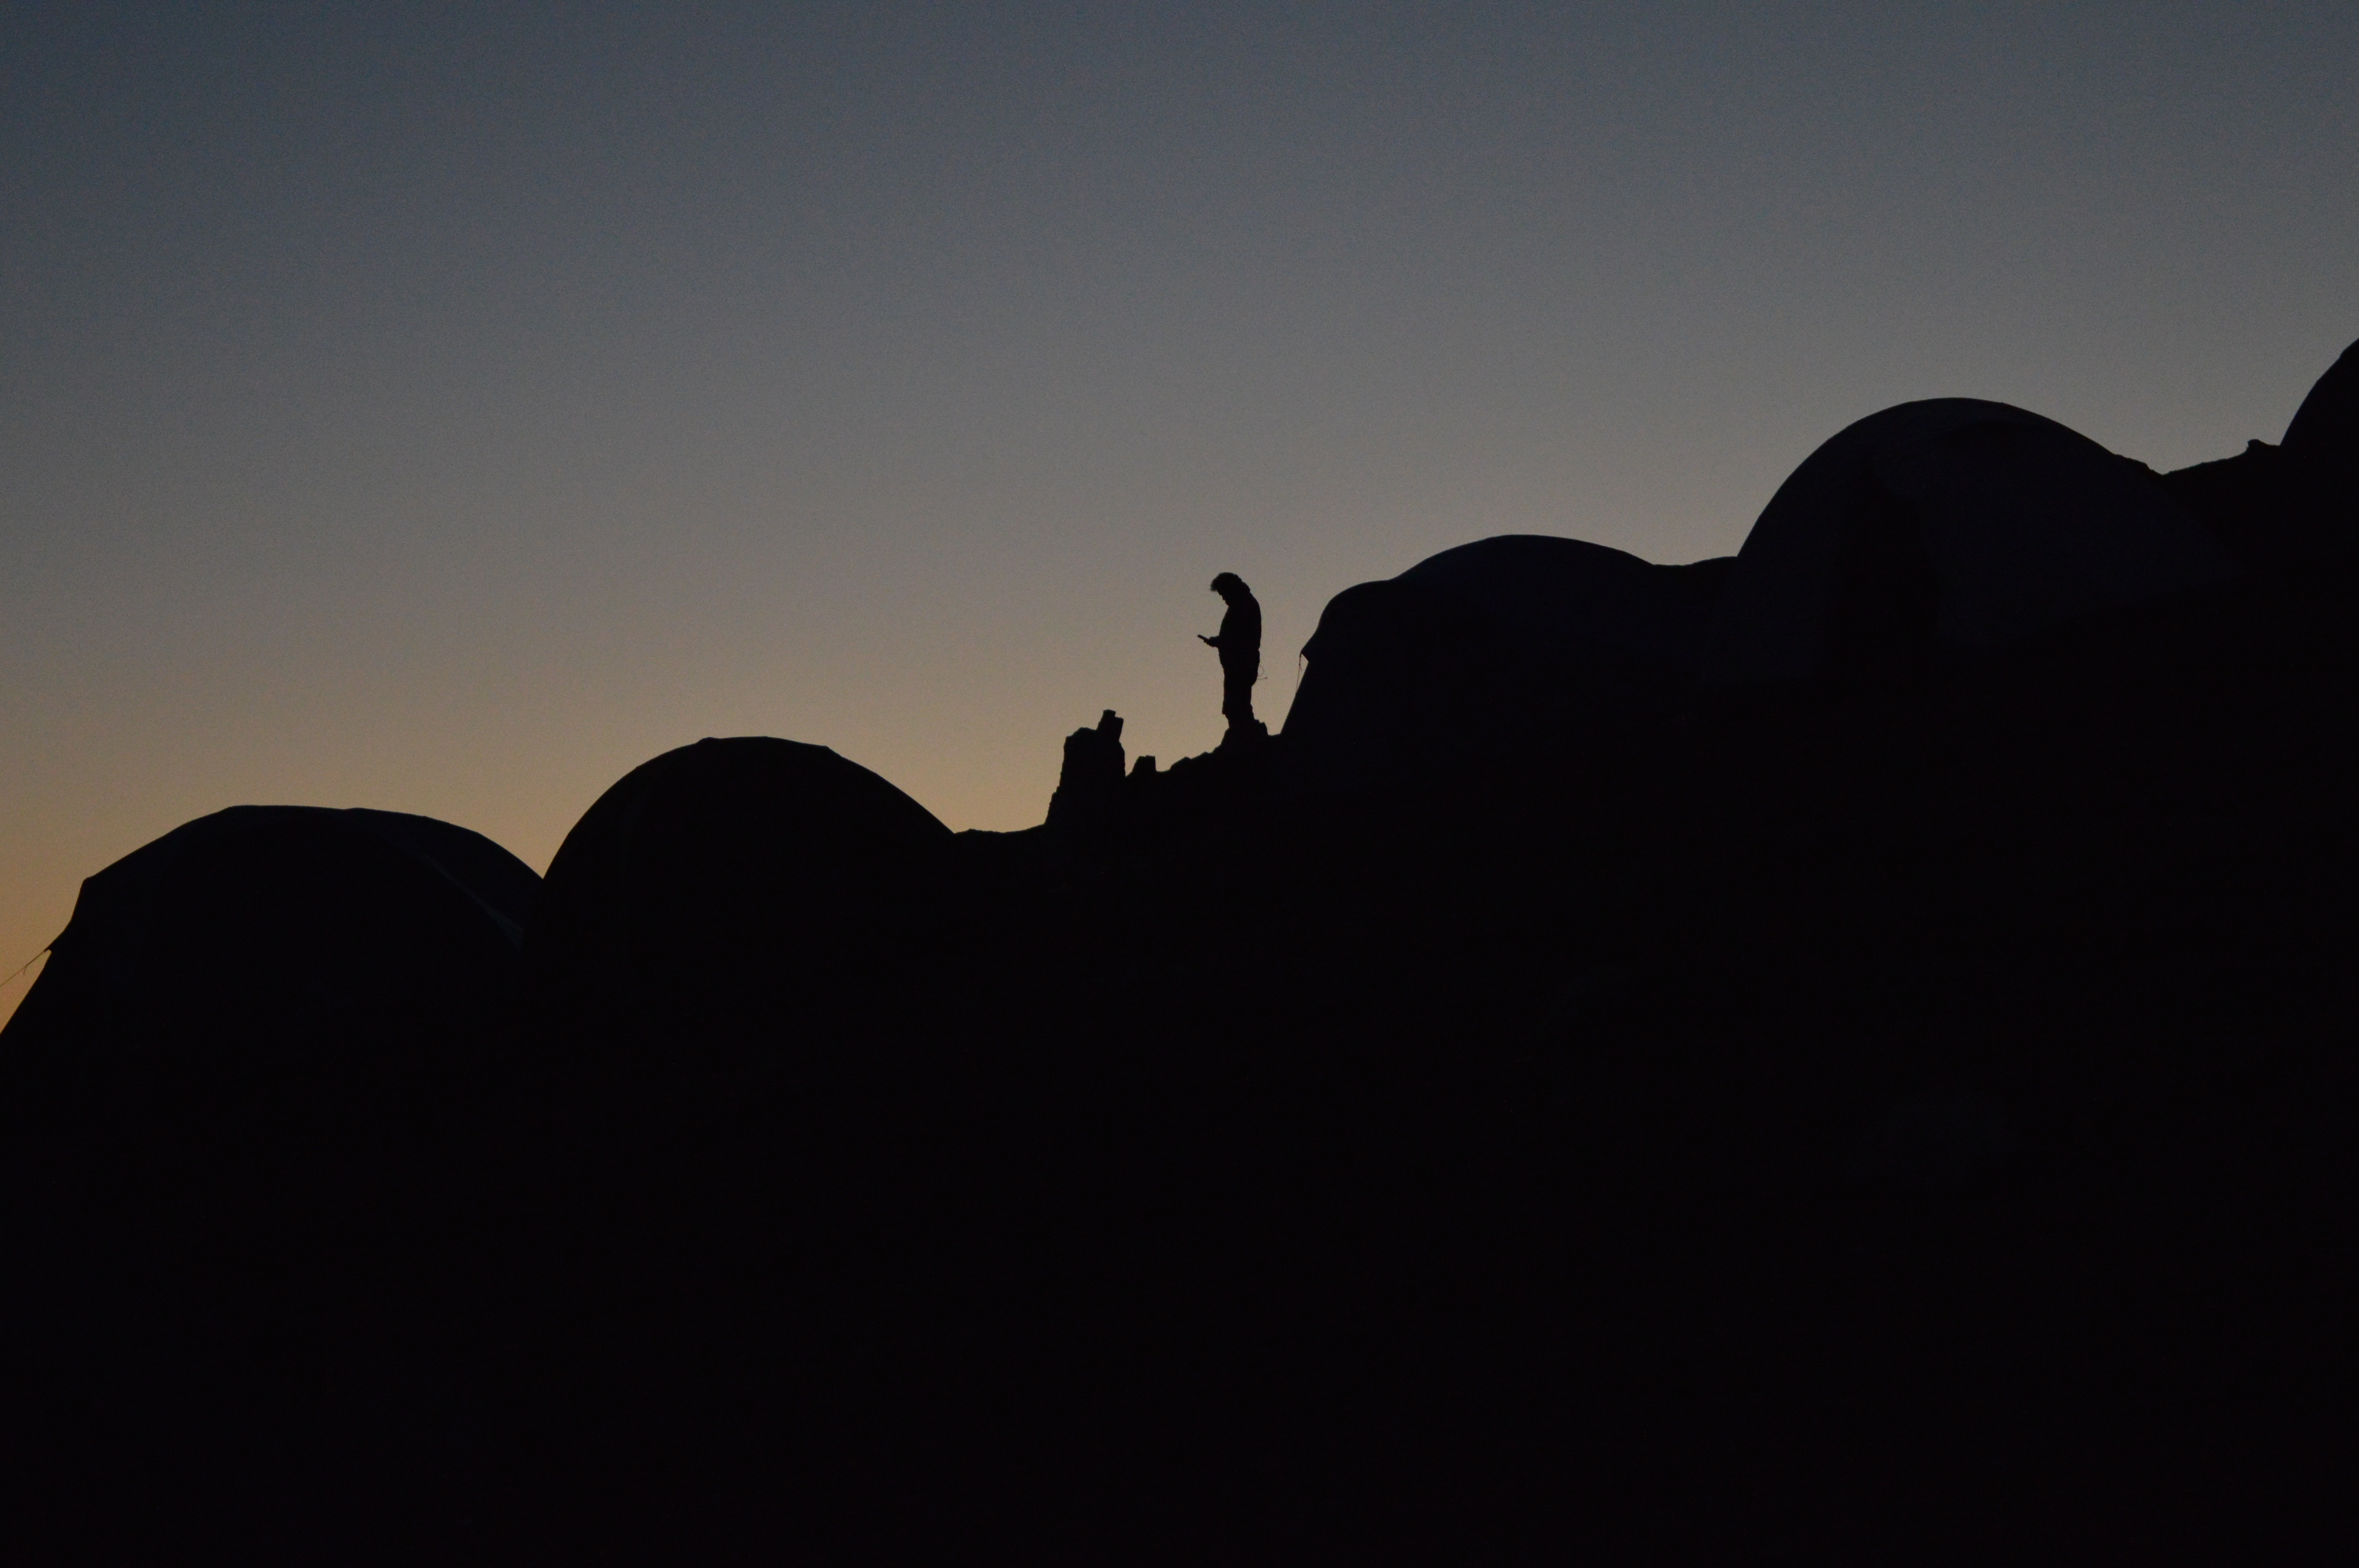
landscape, outdoor, rock, silhouette, mountain, sky, sunrise, sunset, hill, dawn, formation, dusk, evening, camping, tent, cool image, cool photo